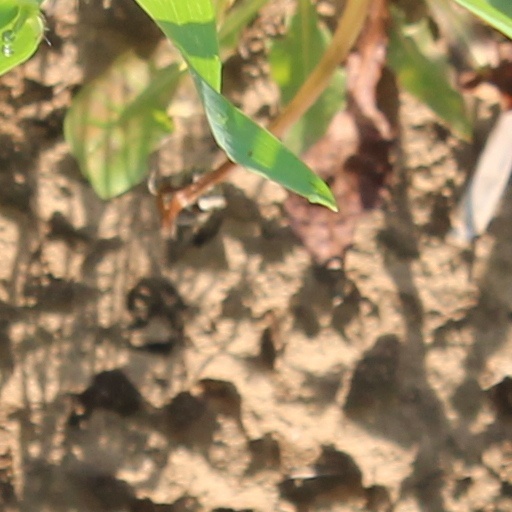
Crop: wheat